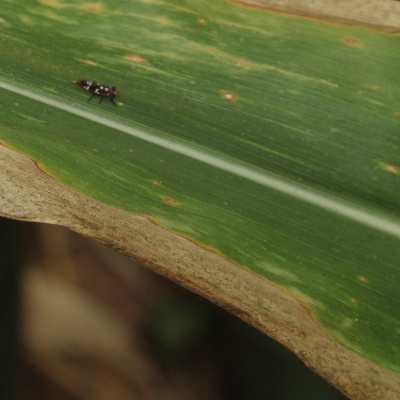
Crop: Maize
Condition: leaf blight